Catharina Regina von Greiffenberg

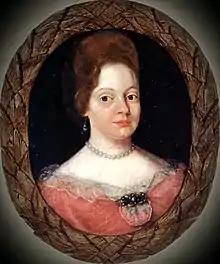
Portrait of Catharina Regina von Greiffenberg

Catharina Regina von Greiffenberg (7 September 1633, Viehdorf — 10 April 1694, Nuremberg) was an Austrian poet of the Baroque era. Greiffenberg is one of the most significant German-language writers of the early modern era. Her work is regularly profoundly personal, often taking the form of an internal monologue.